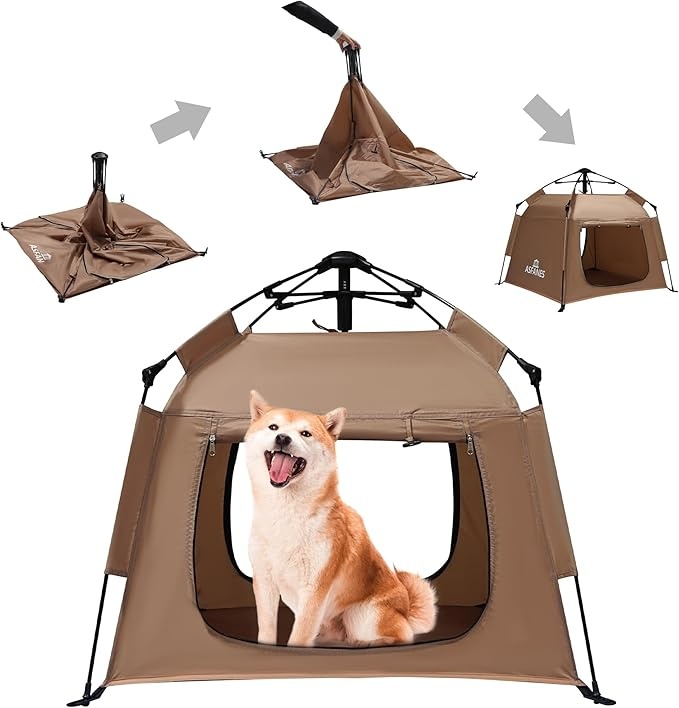
Outdoor Waterproof Pet Automatic Camping Tent, Pop up Cave Bed for Indoor Cats and Small Dogs, Portable Cat House Dog House, Brown.
About This Quick and Easy Setup: One-minute setup with a spring-loaded design, making it easy to deploy anytime, anywhere. Enjoy spontaneous outdoor adventures with your pet without the hassle of complicated assembly. Convenient Zippered Doors: Equipped with zippered doors at both the front and rear, providing easy access for pets. The double-door design ensures convenience and flexibility in various situations. Durable Scratch-Resistant Material: Constructed from durable scratch-resistant Oxford cloth, this tent can withstand even the most playful cats. High-quality material ensures long-lasting use. Convenient Storage Bag: Comes with a carry bag for easy storage and transportation. The lightweight design (2.6 lbs) makes it perfect for both indoor and outdoor use. Overview Brand : ASFANES Product Dimensions : 31.5"D x 31.5"W x 25.2"H Material : Polyester Color : Brown Style : Brown
Brand: ASFANES
Category: Animals & Pet Supplies > Pet Supplies > Pet Carriers & Crates > Soft-Sided Crates